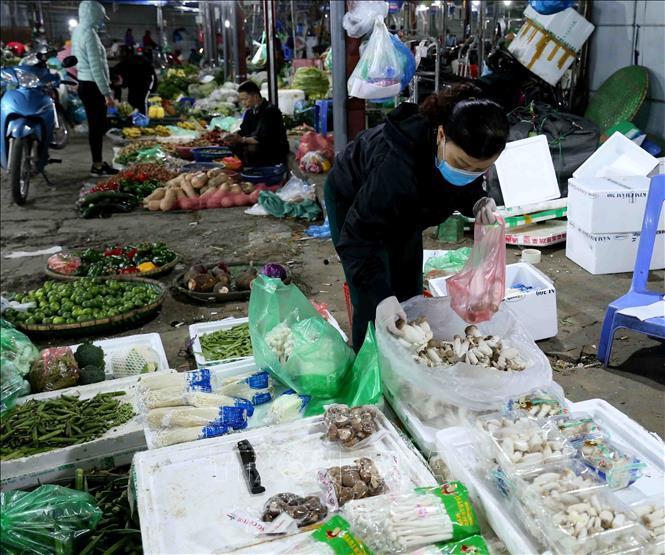
người phụ nữ này đang lựa nấm cho vào bọc